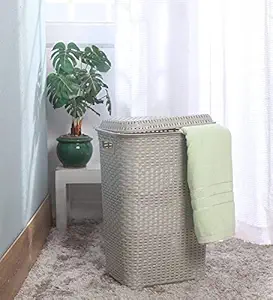
Cello Eliza Plastic Laundry Bag/Basket
Category: Home&Kitchen
Price: 998.06 (list price: 1282)
Rating: 4.2 (7,274 ratings)
About this product: Material: Plastic, Color: Light Grey100% food grade|Package Contents: 1 Laundry Basket|Size: 425 cm x 355 cm x 605 cm|Luxury laundry basket|Specially designed air vent to keep clothes, odour free|Space saver and ideal to use anywhere|Comfortable, reach-through handles for easy lifting and carrying